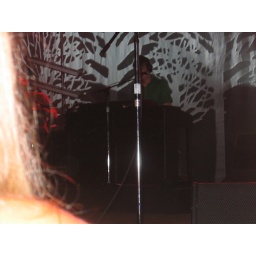
the dude in green shirt playing piano